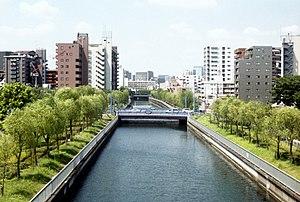
La rivière Sendai-bori est un canal situé dans l'arrondissement de Kōtō, à Tokyo, au Japon. Il relie la rivière Nyū-Nakagawa et le fleuve Sumida.